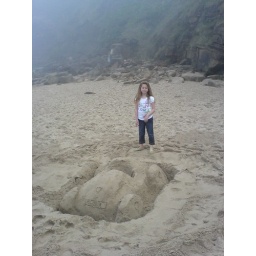
Gabby on Tynemouth beach with the racing car that we made in the sand.